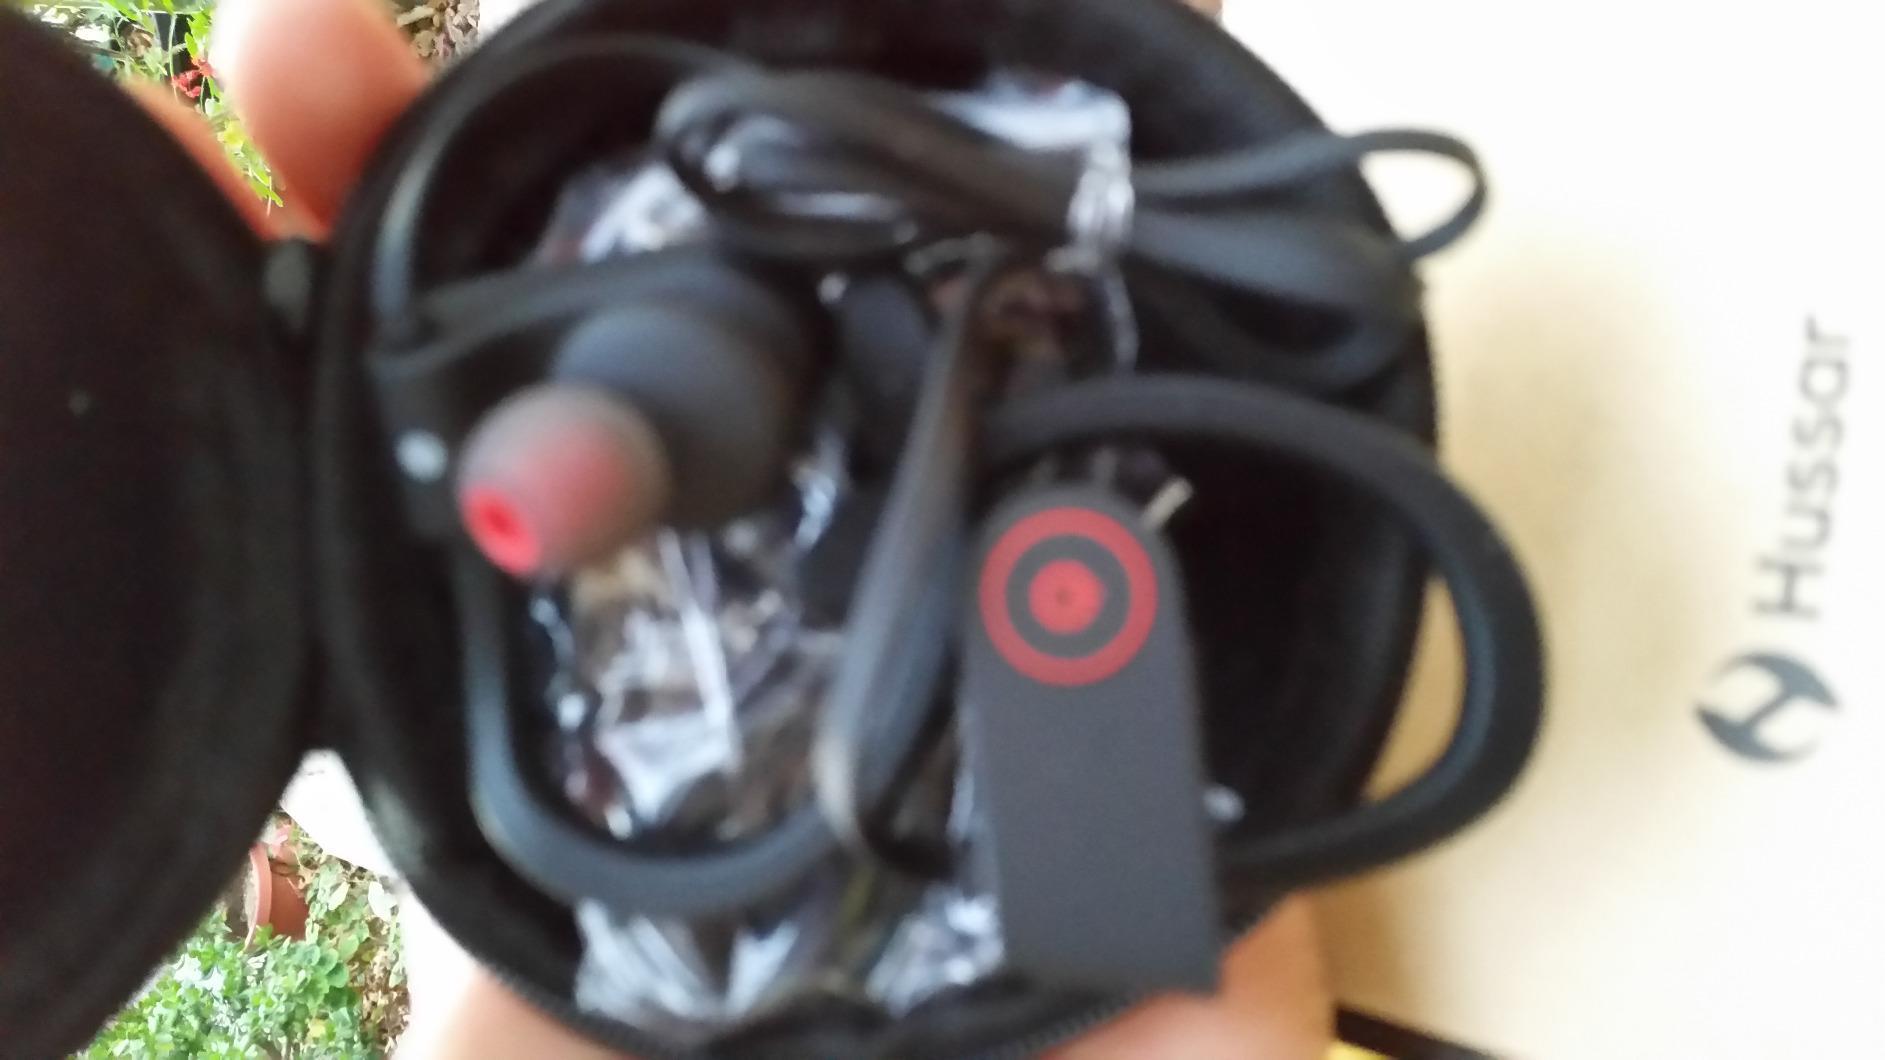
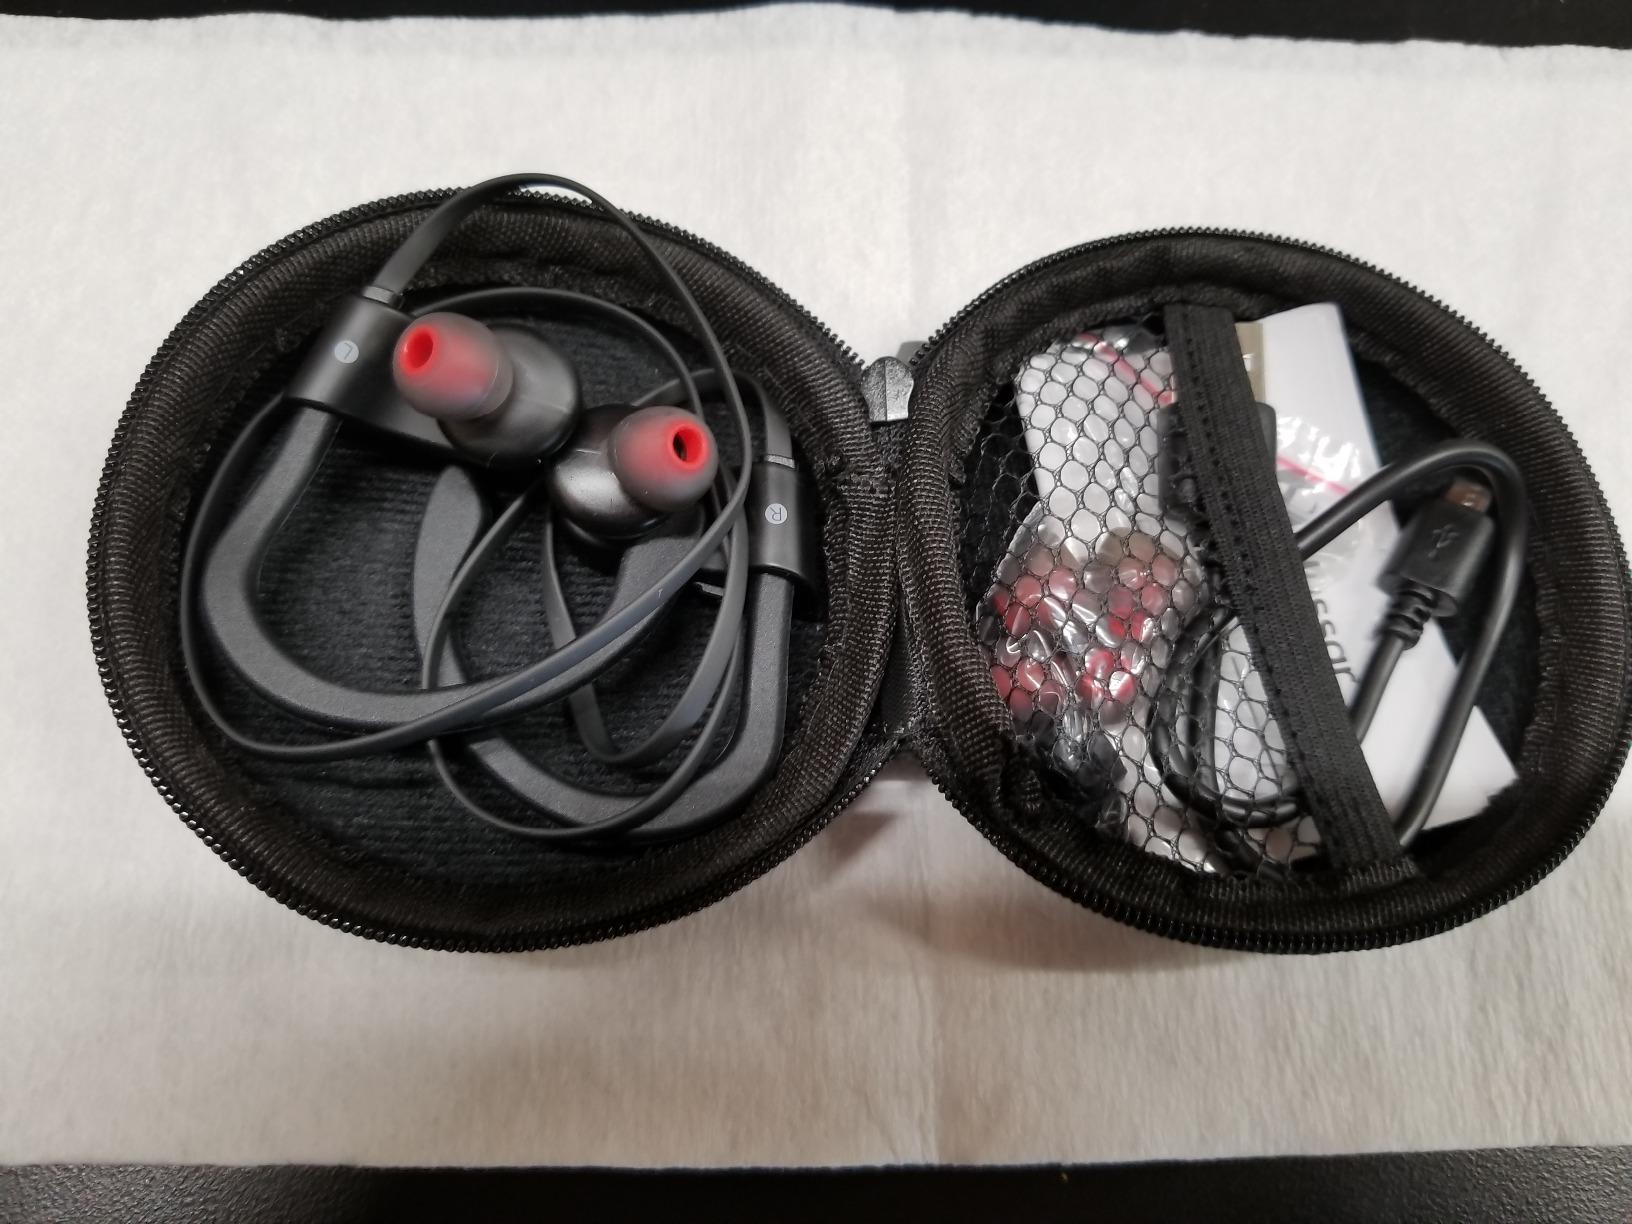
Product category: headphones
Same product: yes